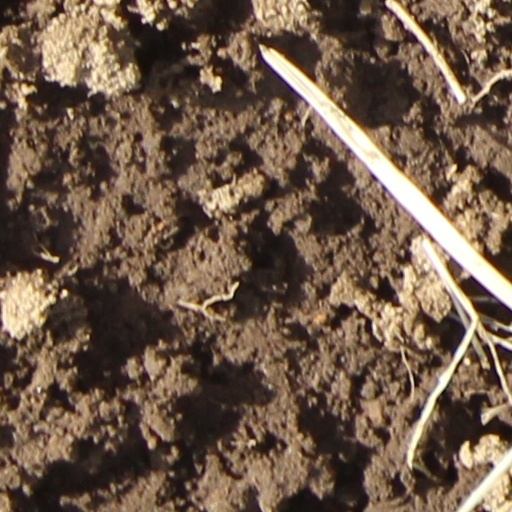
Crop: wheat